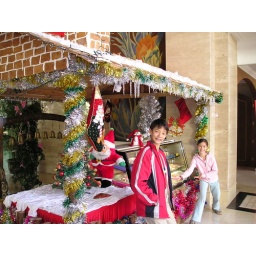
Bradley and Julie like the cookies and cakes in the display window